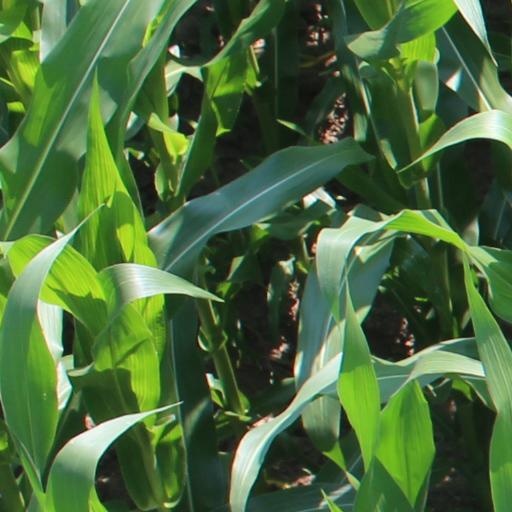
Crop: maize; corn